Tuscan dialect

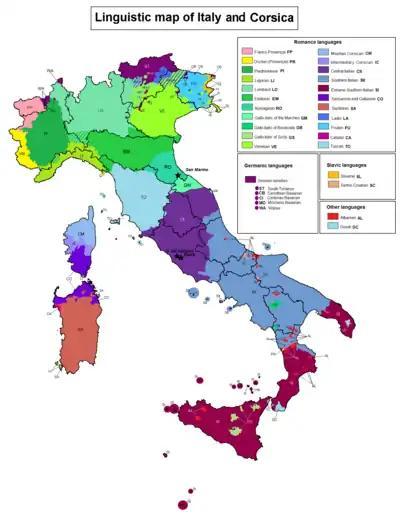

In "De vulgari eloquentia" ( 1300), Dante Alighieri distinguishes four main subdialects: "fiorentino" (Florence), "senese" (Siena), "lucchese" (Lucca) and "aretino" (Arezzo).